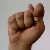
The image shows a hand gesture representing the letter 'T' in Indian Sign Language.